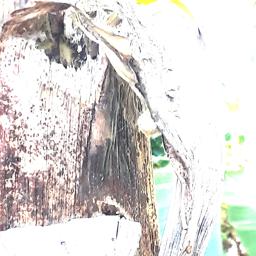
Label: PSEUDOSTEM WEEVIL